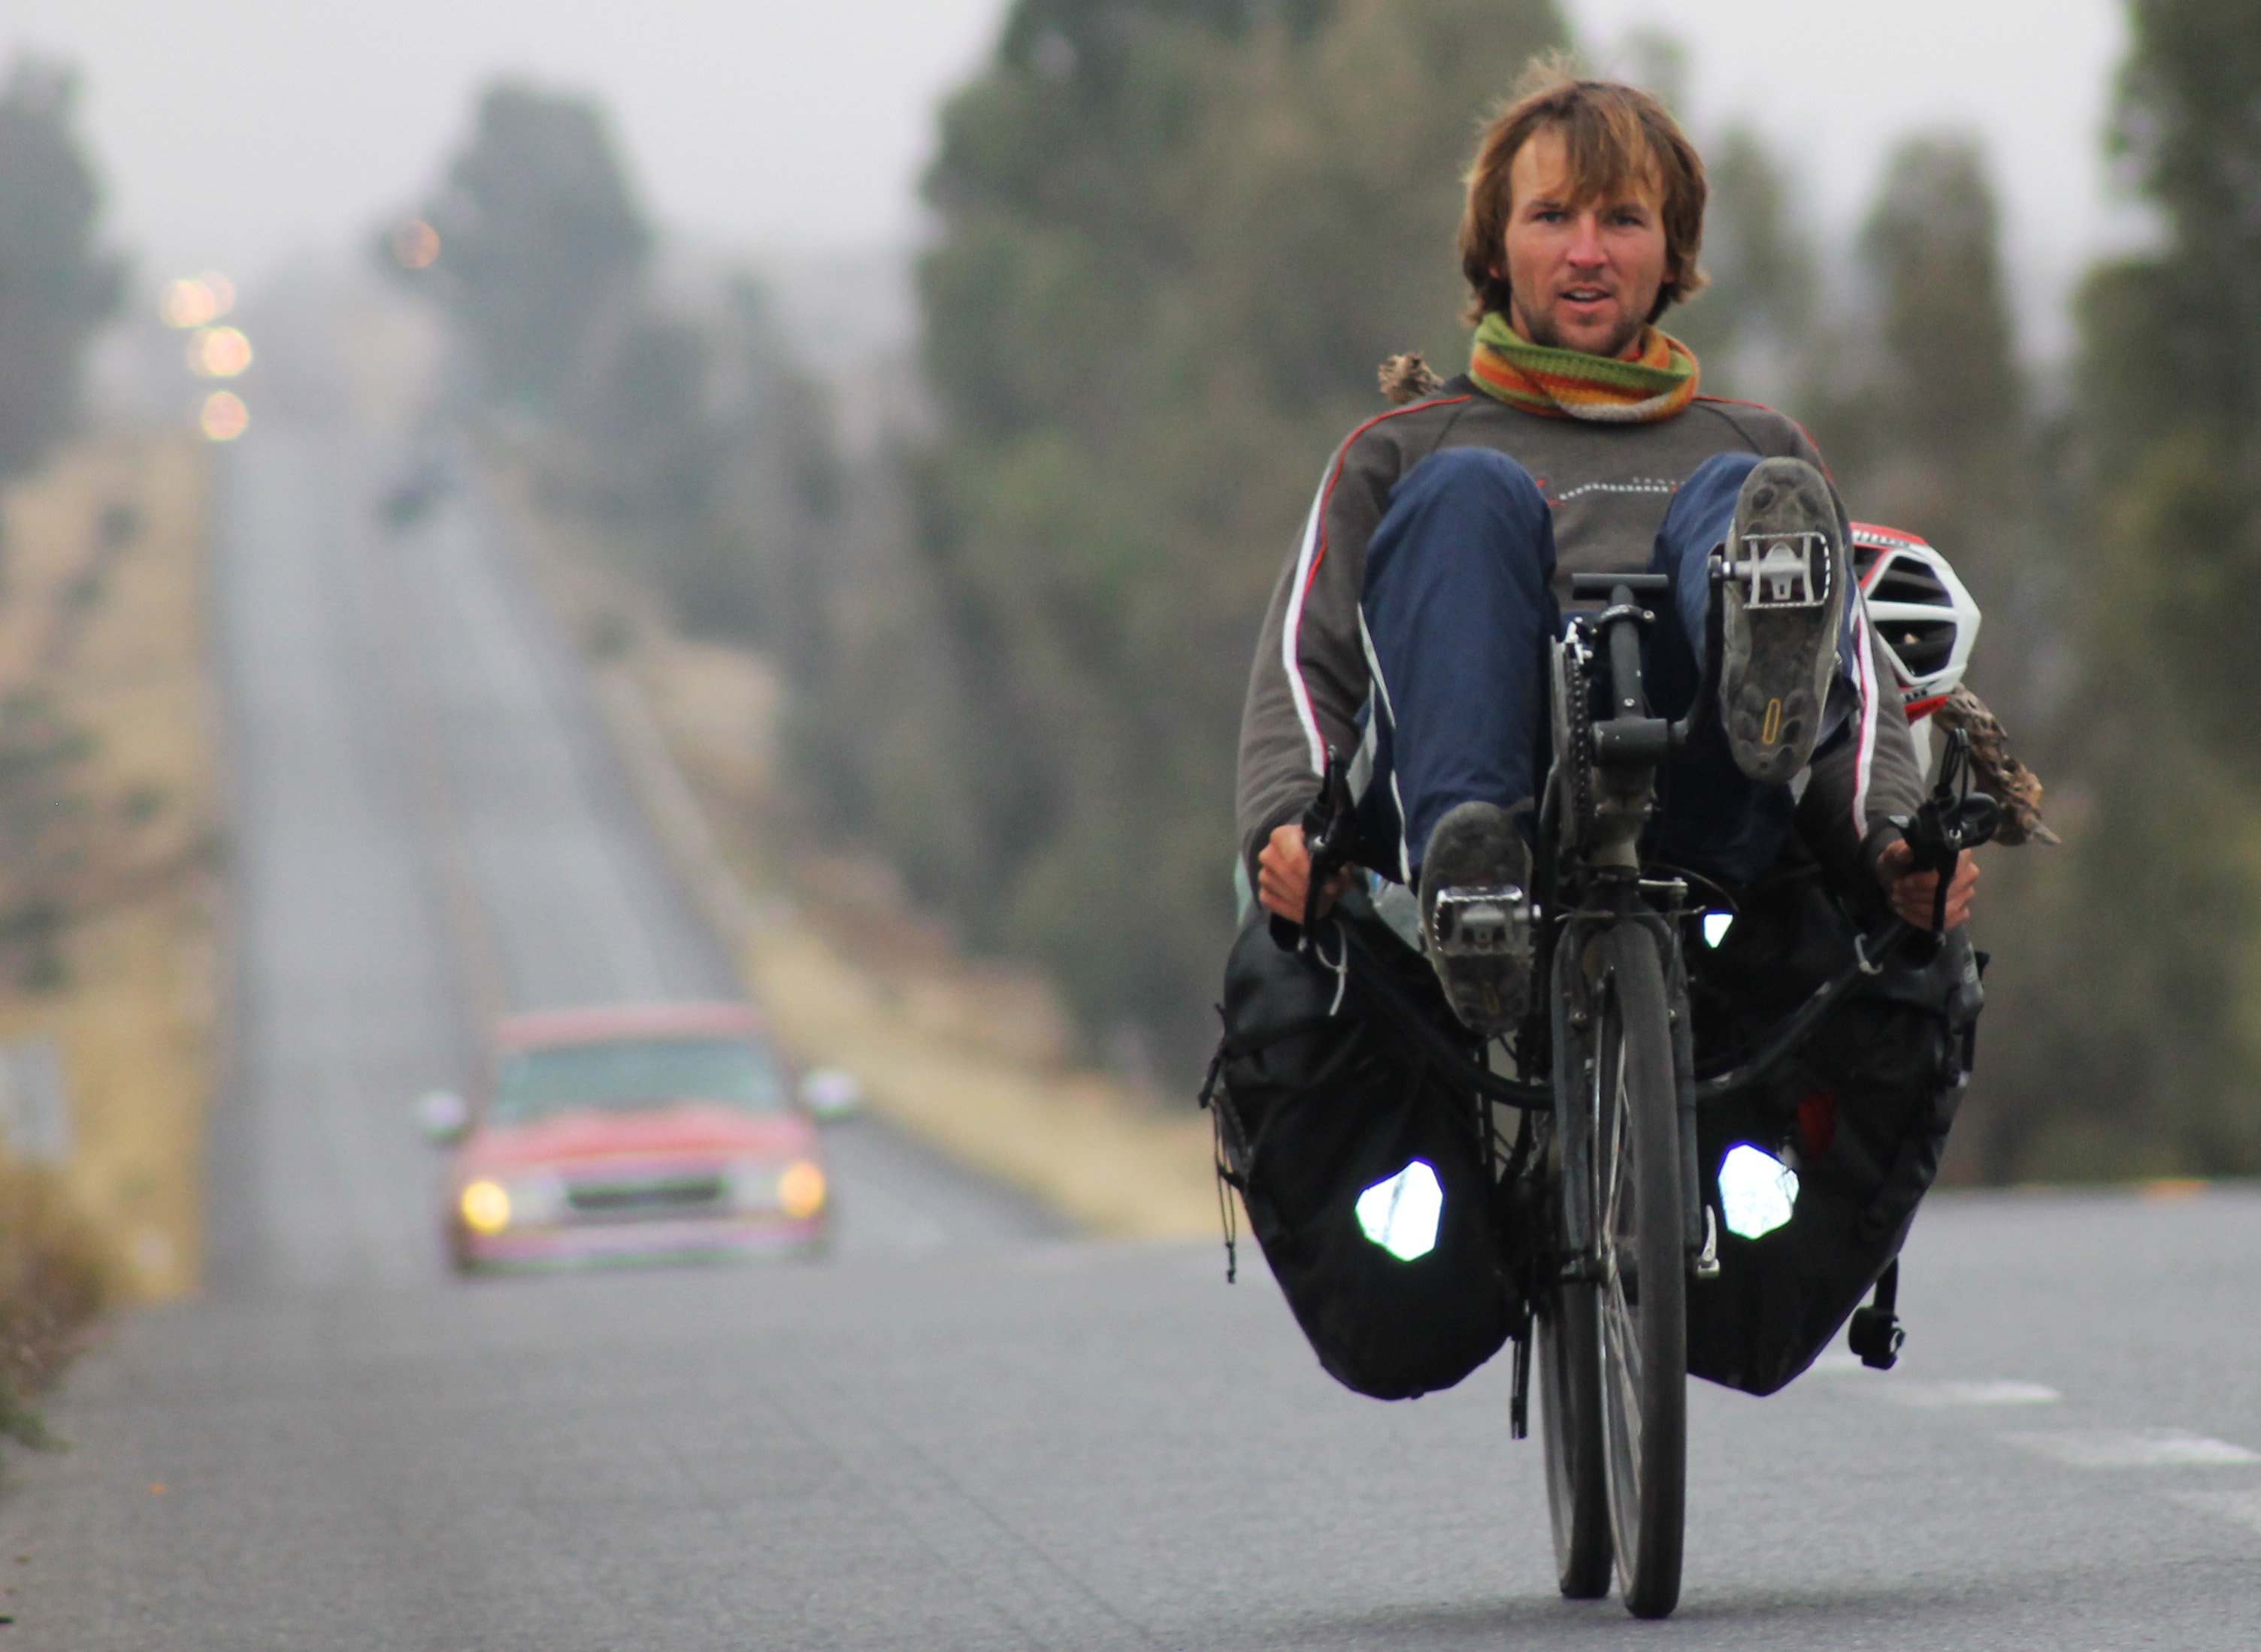
vehicle, motorcycle, motorcycling